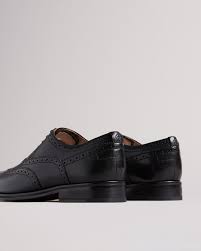
Label: Brogue